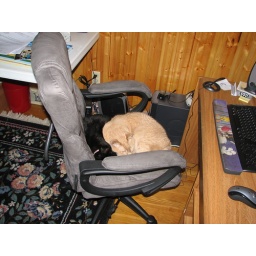
cute cats in chair